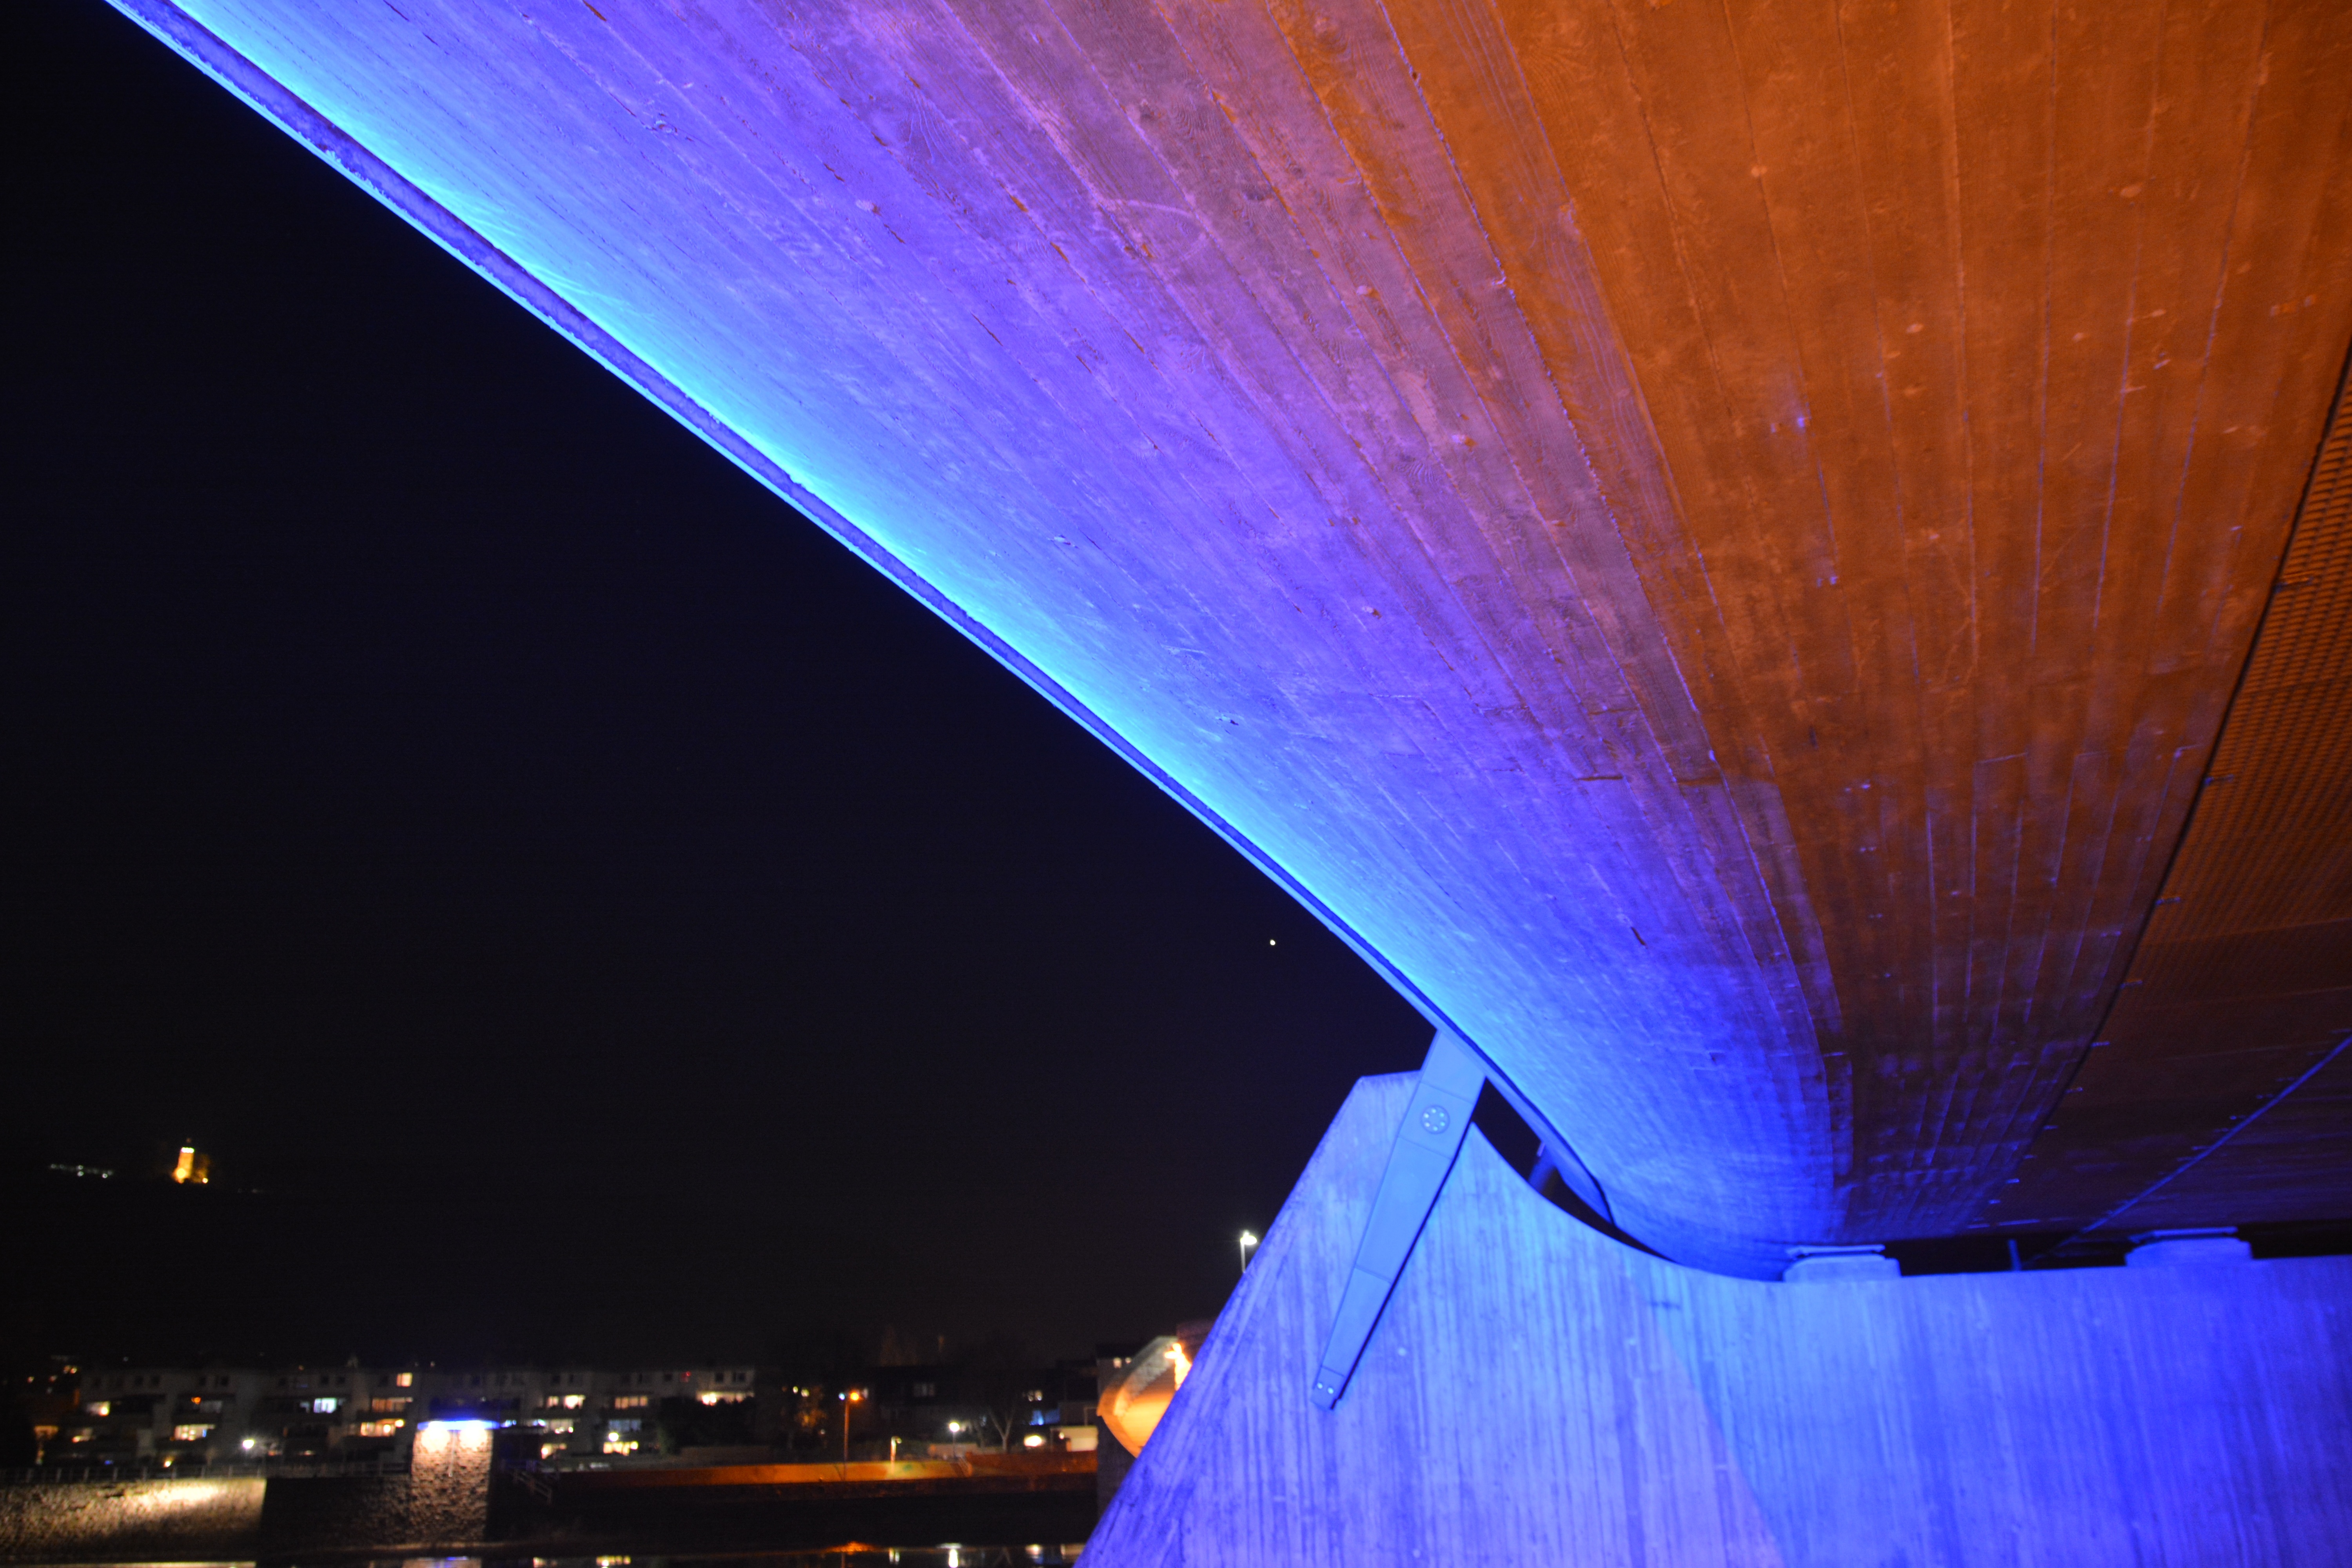
light, sky, bridge, night, sunlight, atmosphere, dusk, evening, reflection, color, space, darkness, blue, lighting, art, shape, artificial light, atmosphere of earth, test lighting, hamelin